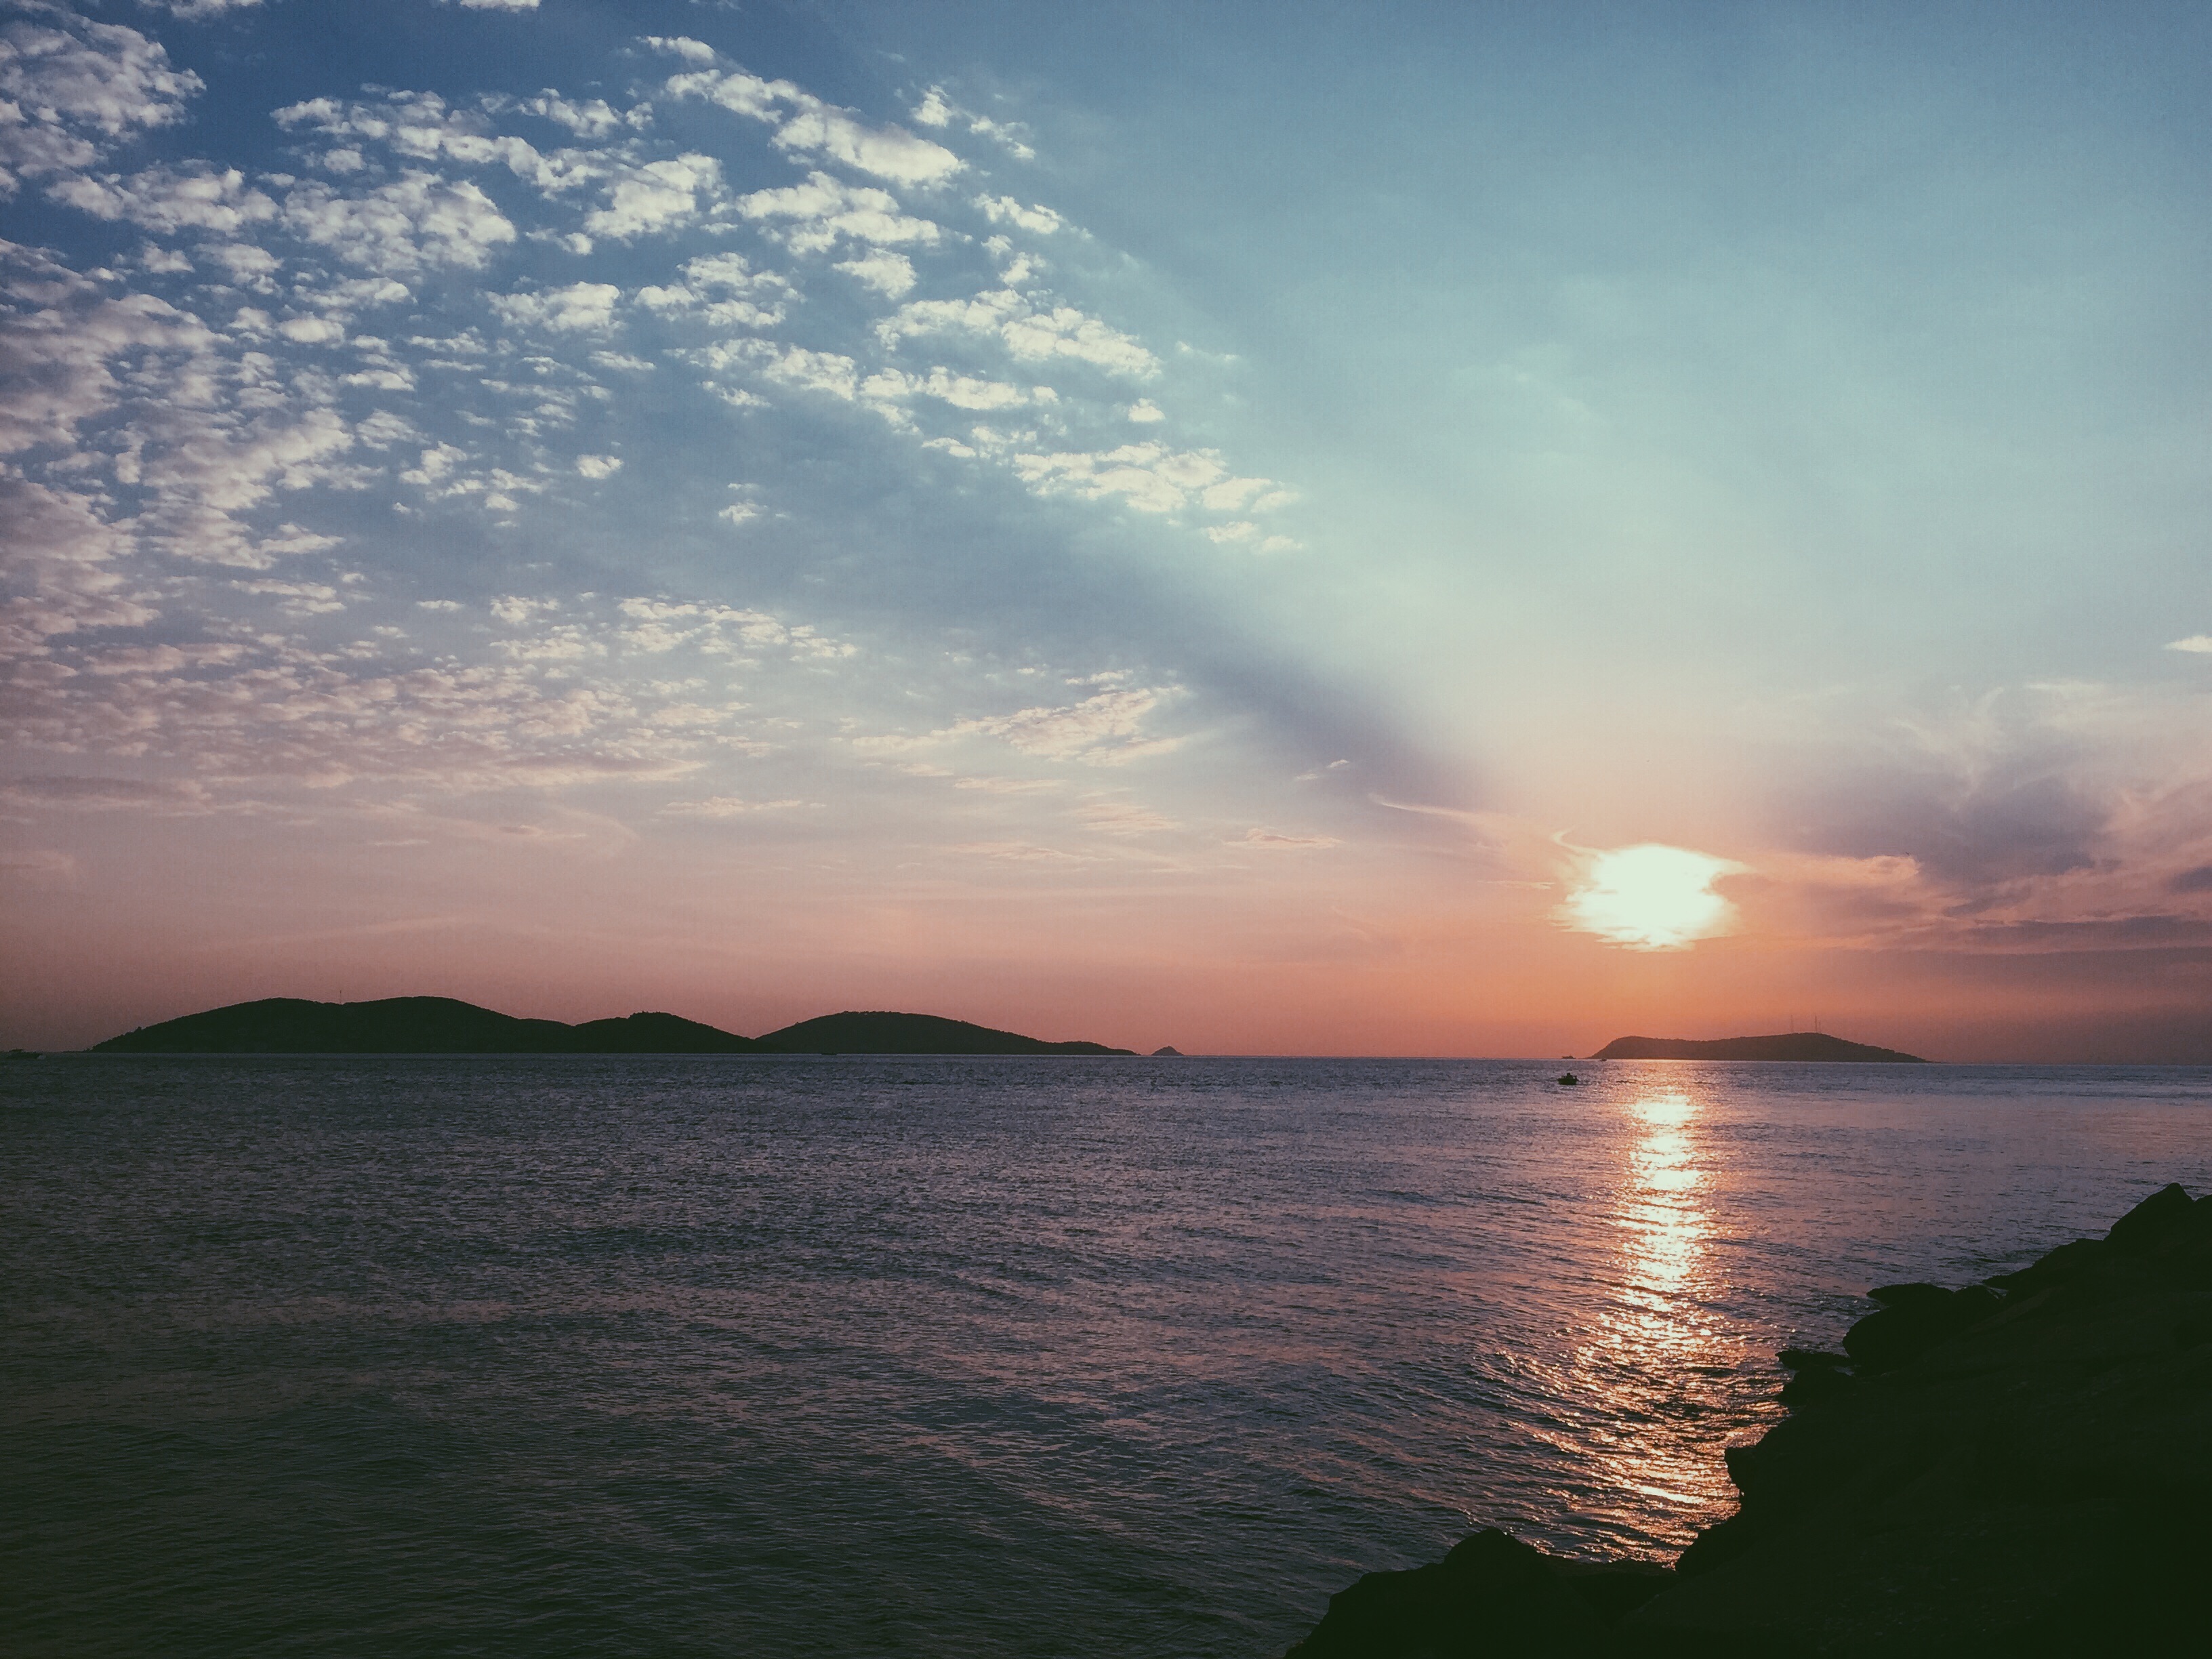
beach, sea, coast, ocean, horizon, cloud, sky, sun, sunrise, sunset, sunlight, morning, shore, wave, dawn, dusk, evening, reflection, bay, body of water, afterglow, atmospheric phenomenon